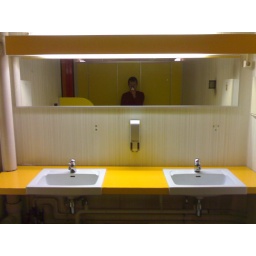
WC room in office building of VR company, where I renting my studio.